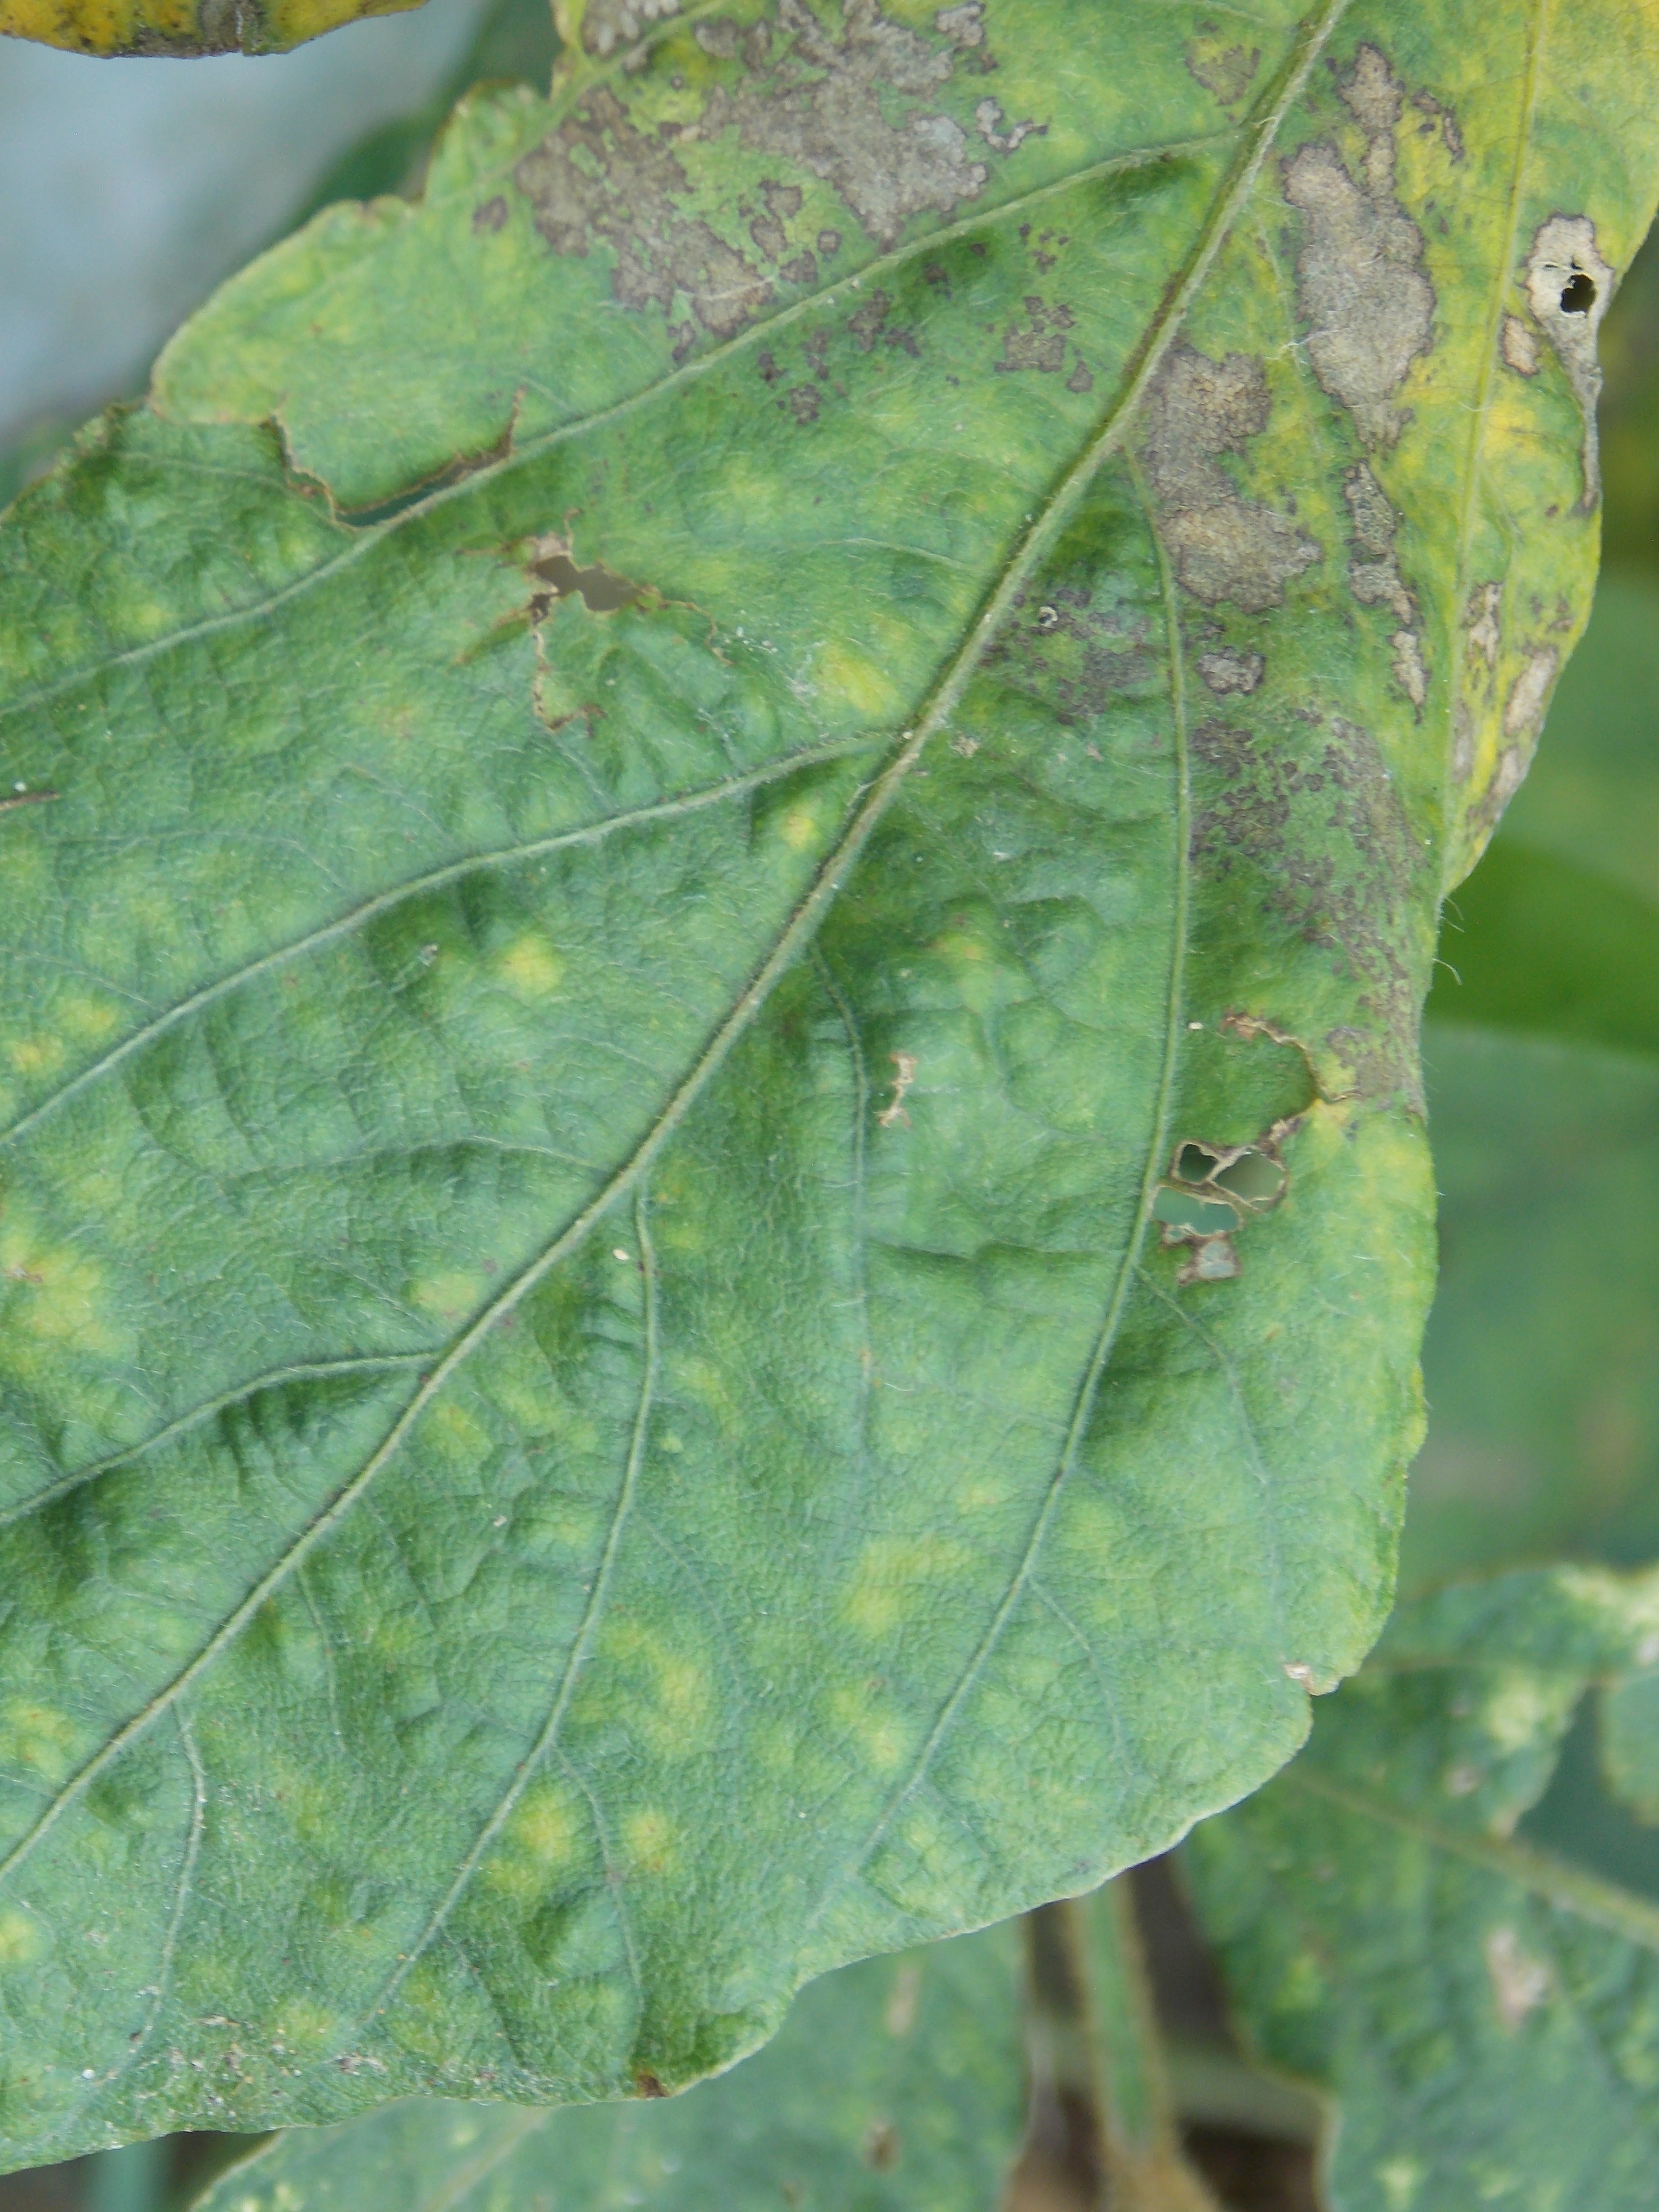
Label: Disease